Trigger Pals

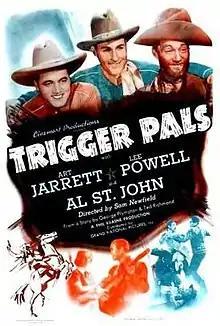
Theatrical release poster

Trigger Pals is a 1939 American Western film directed by Sam Newfield.